Regional Railways

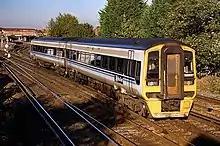
158837 with Regional Railways Alphaline branding in October 1997

The Alphaline brand was introduced in December 1994 on express services operated by Regional Railways in the Midlands, Wales and the South West. These services linked various provincial towns and cities, complementing and connecting with the more prestigious InterCity network.